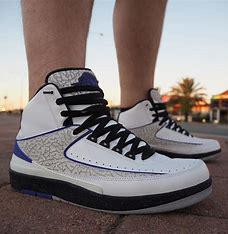
Brand: Jordan
Model: 2 Retro